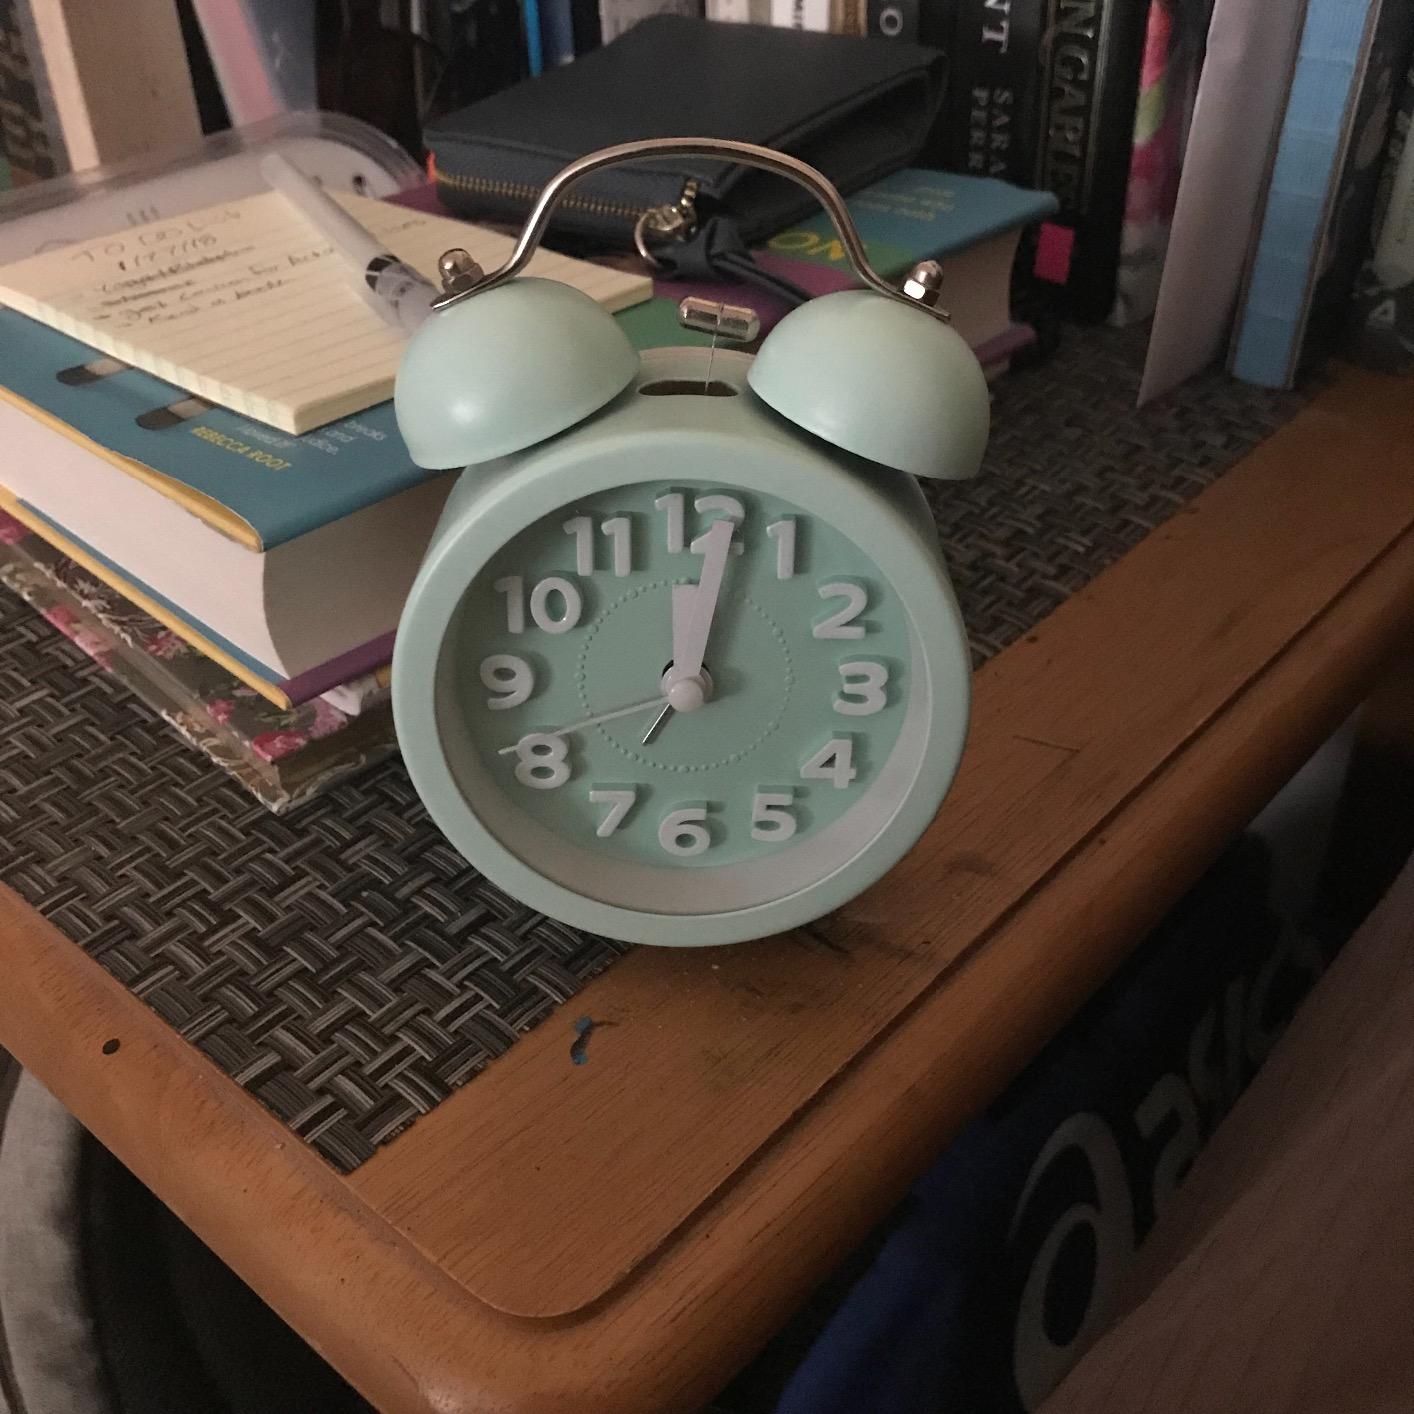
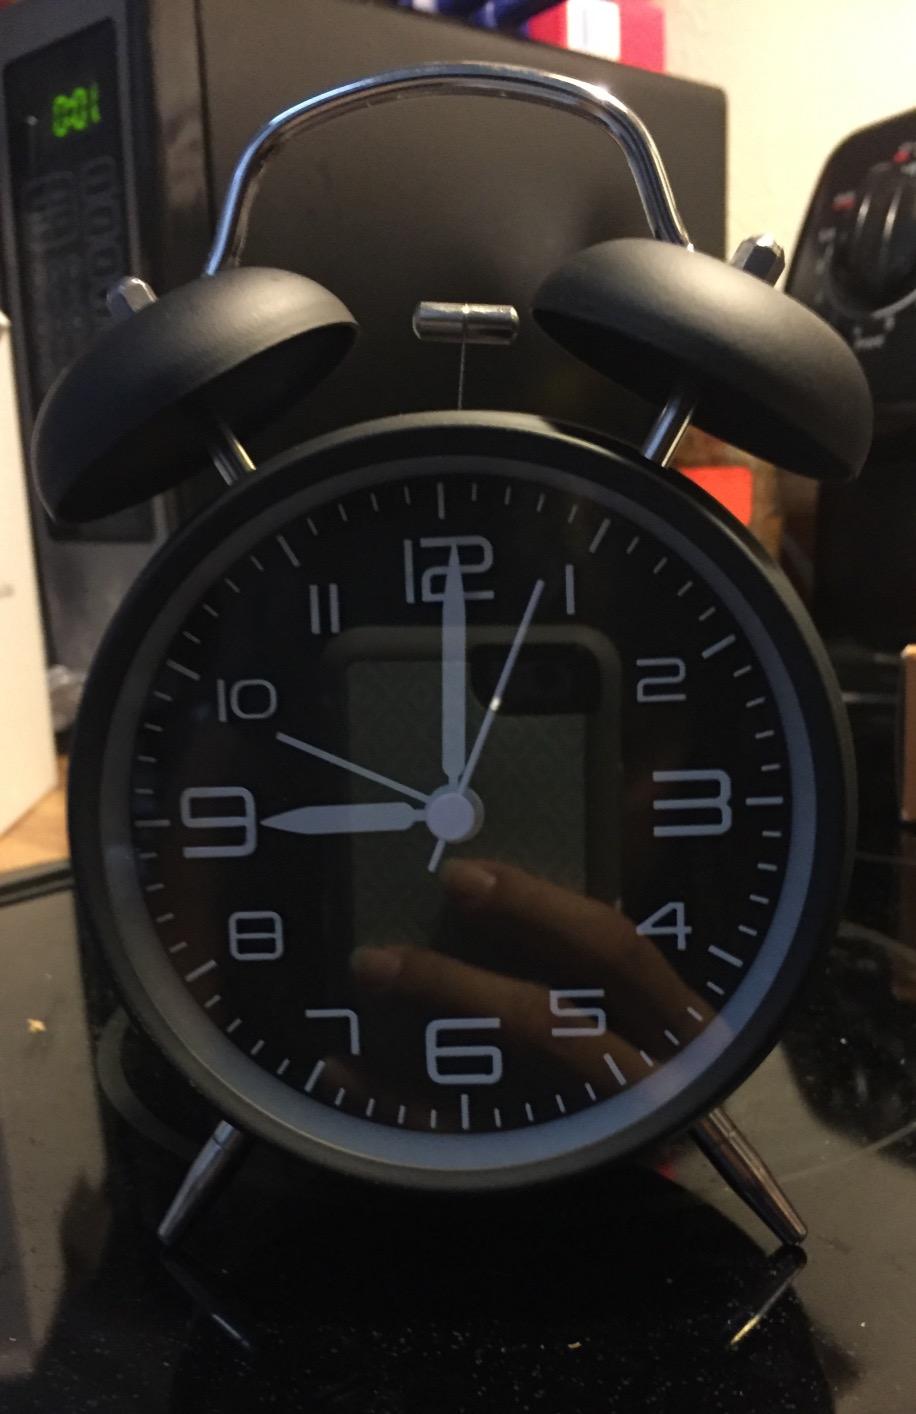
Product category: clock
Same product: no